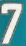
Number: 7